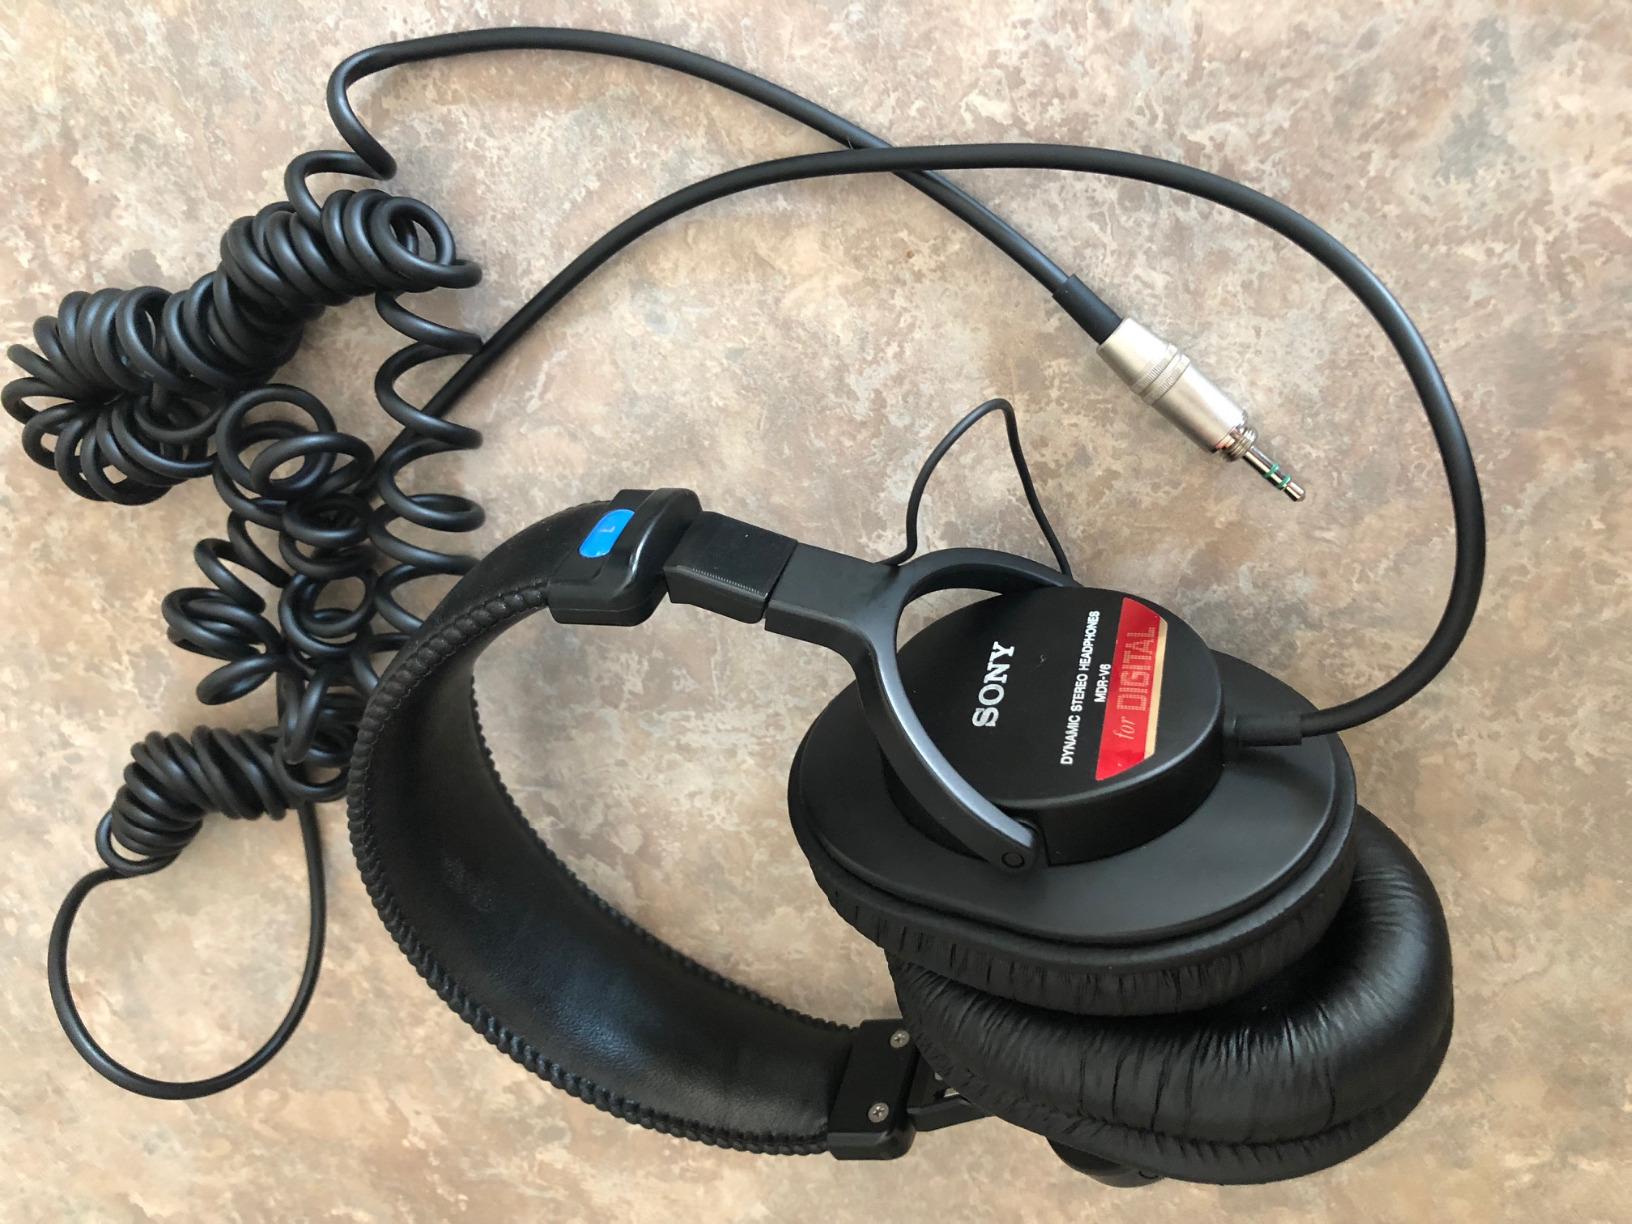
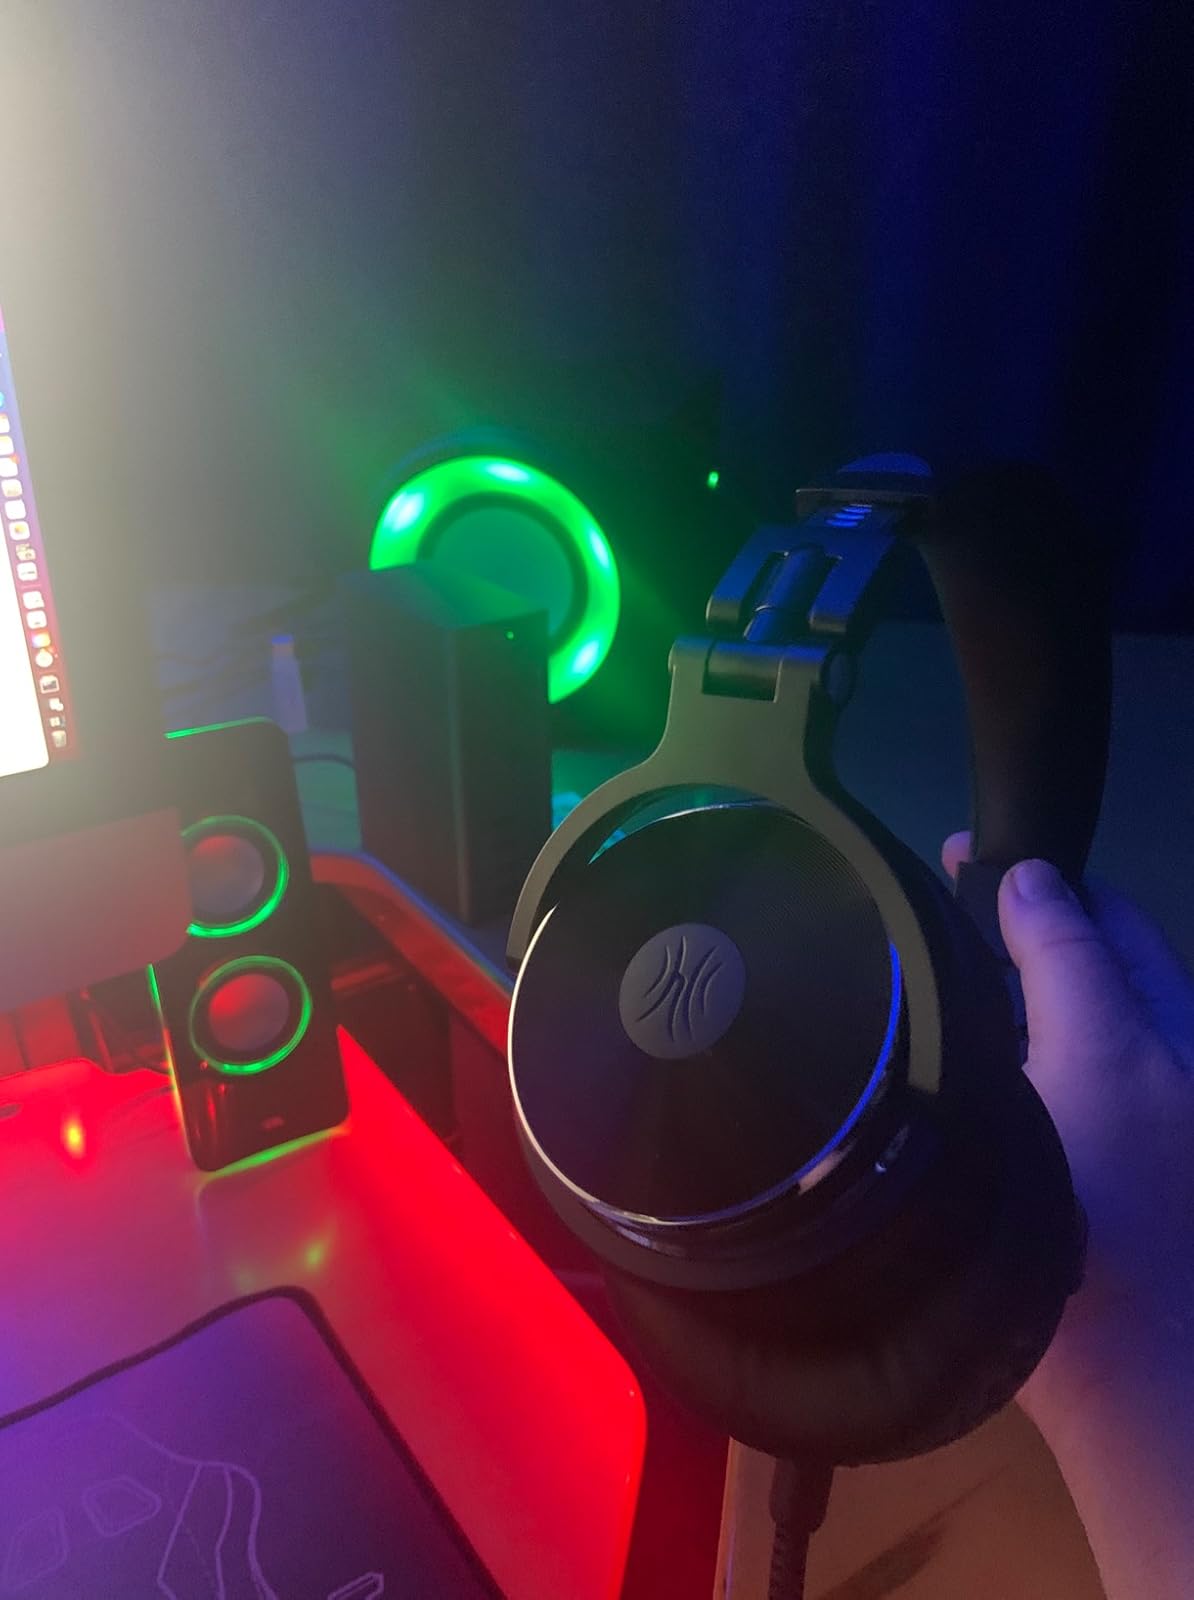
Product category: headphones
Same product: no